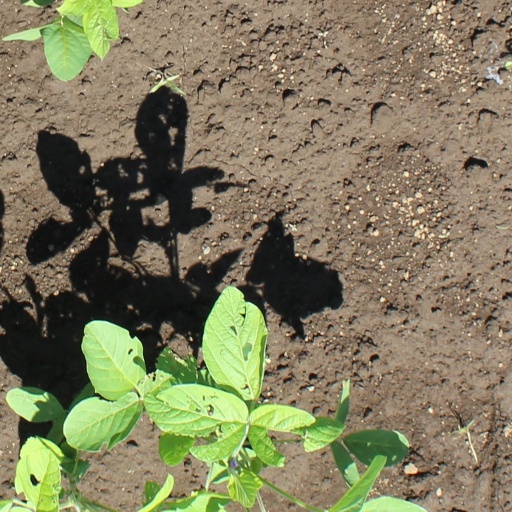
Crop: soybean